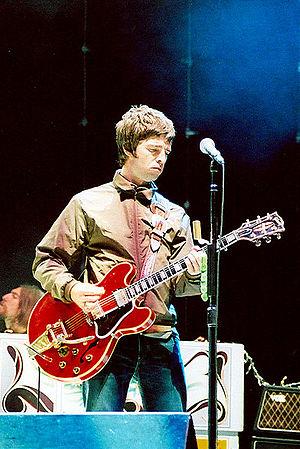
Noel Thomas David Gallagher, né le 29 mai 1967 à Manchester, est un multi-instrumentiste, chanteur et auteur-compositeur-interprète anglais d'origine irlandaise. Il fut le compositeur principal, lead-guitariste et chanteur occasionnel du groupe de rock britannique Oasis qui comprenait aussi son frère cadet Liam Gallagher, chanteur principal. Ils formaient une fratrie chamailleuse célèbre dans la presse musicale, c'est une ultime bagarre entre eux deux, à Paris en 2009, avant de monter sur scène qui a mis fin au groupe.